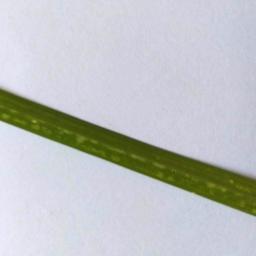
Label: Rice___Healthy